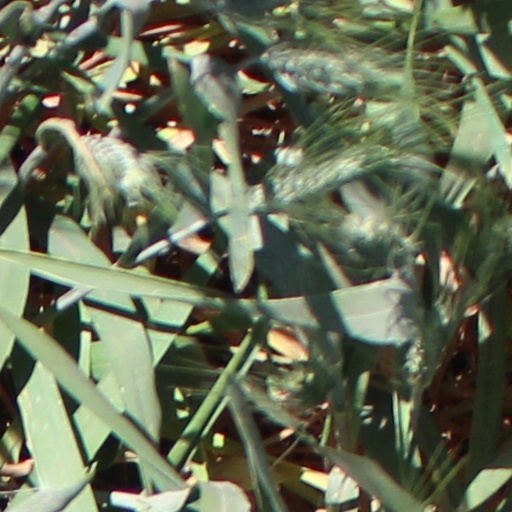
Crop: wheat